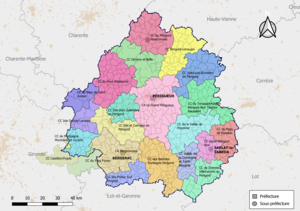
Carte des intercommunalités du département de la Dordogne, France. Composition au 1er janvier 2019.
Au 1ᵉʳ janvier 2020, le département de la Dordogne compte 20 établissements publics de coopération intercommunale à fiscalité propre dont le siège est dans le département. Par ailleurs deux communes sont groupées dans deux intercommunalités dont le siège est situé hors du département, en Gironde.